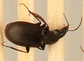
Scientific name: Calathus advena
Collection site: Rocky Mountains NEON (RMNP), plot RMNP_014